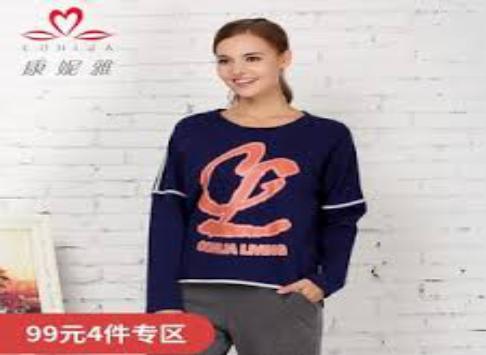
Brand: conlia
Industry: Clothes